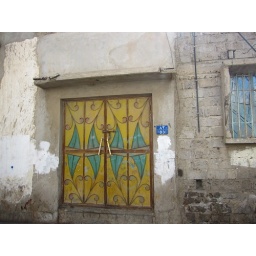
Colourful door with ironwork details. Such doors are common in Oman.